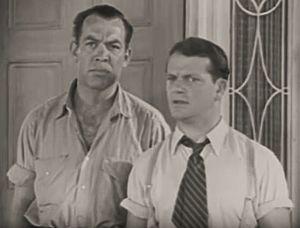
Murray Alper est un acteur américain, né le 11 janvier 1904 à New York, mort le 16 novembre 1984 à Los Angeles.